Soviet invasion of Poland

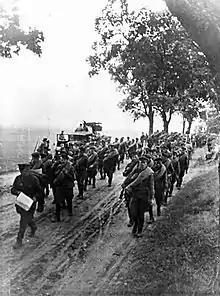
Advancing Red Army troops, Soviet invasion of Poland, 1939

Hitler tried to dissuade Britain and France from interfering in the forthcoming conflict and on 26 August 1939 proposed to make "Wehrmacht" forces available to Britain in the future. At midnight of 29 August, German Foreign Minister Joachim von Ribbentrop handed British Ambassador Nevile Henderson a list of terms that would allegedly ensure peace with regard to Poland. Under the terms, Poland was to hand over Danzig (Gdańsk) to Germany and within a year there was a plebiscite (referendum) to be held in the Polish Corridor, based on residency and demography of the year 1919. When the Polish Ambassador Lipski, who met Ribbentrop on 30 August, declared that he did not have the authority to approve of these demands on his own, Ribbentrop dismissed him and his foreign office announced that Poland had rejected the German offer and further negotiations with Poland were abandoned. On 31 August, in a false flag operation German units, posing as regular Polish troops, staged the Gleiwitz incident near the border town of Gleiwitz in Silesia. On the following day (1 September) Hitler announced, that official military actions against Poland had commenced at 4:45 a.m. German air forces bombarded the cities Lwow and Łuck. Polish security service personnel carried out arrests among Ukrainian intelligentsia in Lwow and Przemysl.